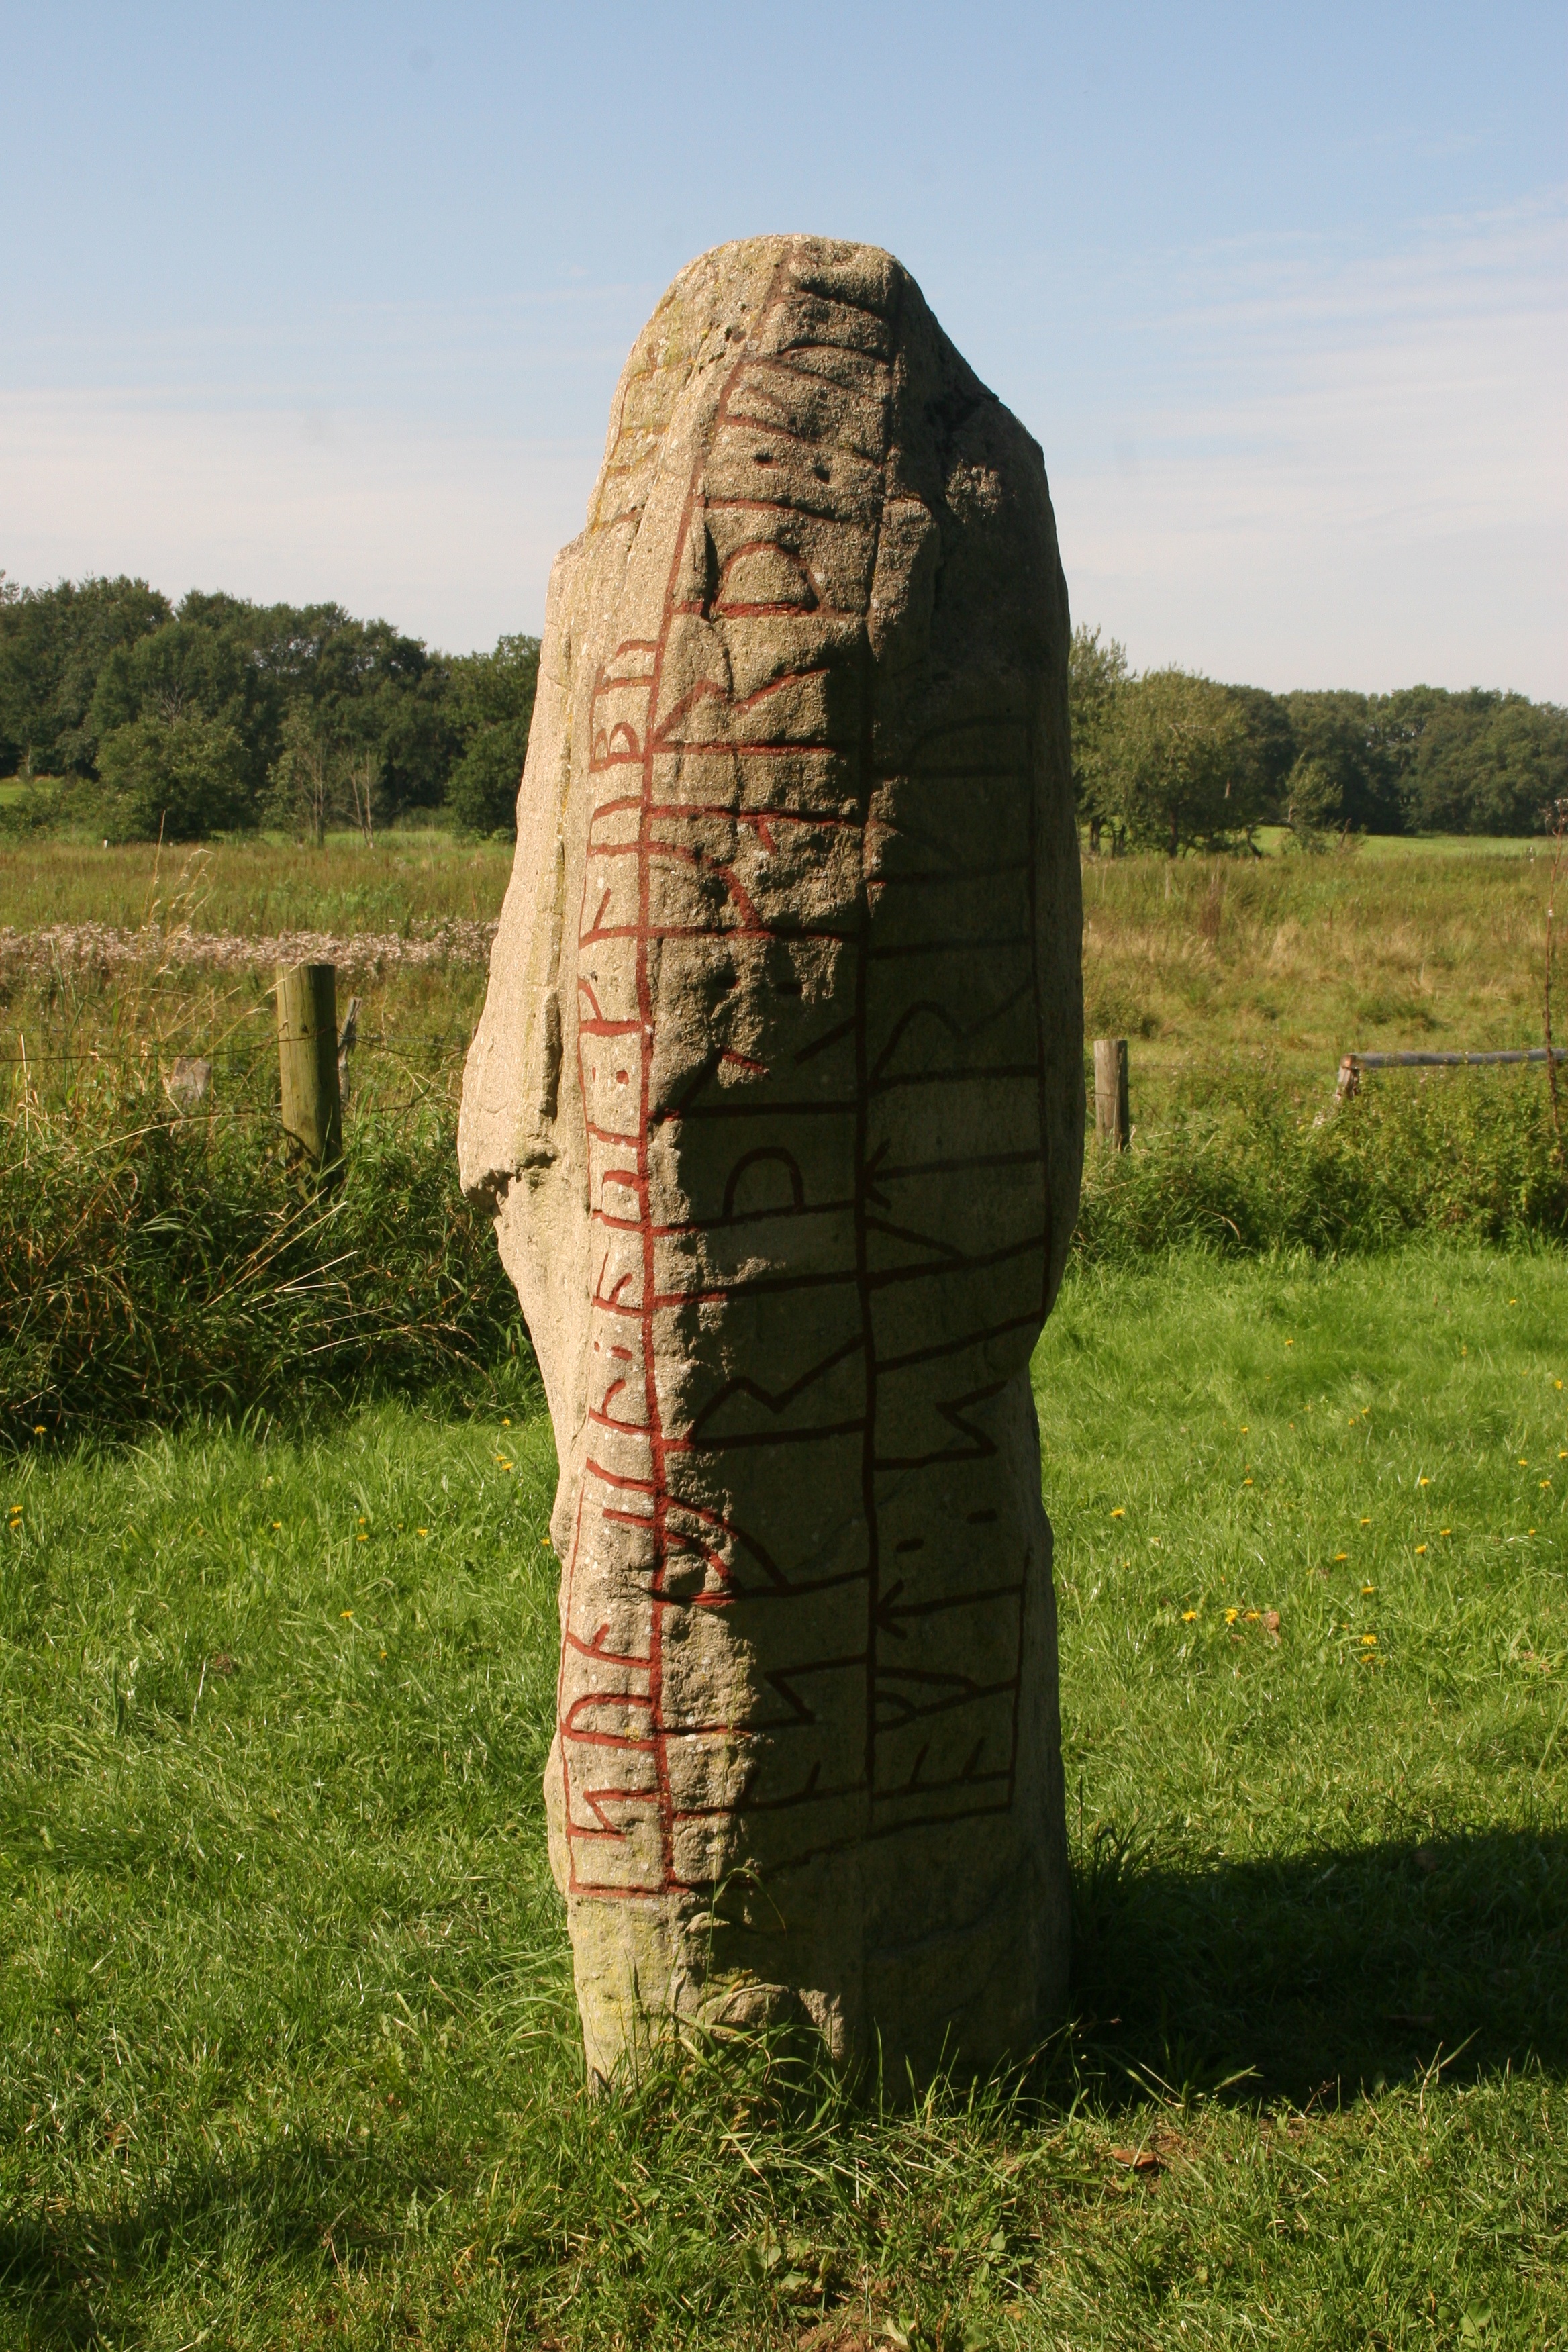
grass, rock, monument, museum, sculpture, art, viking, monolith, stele, rural area, ancient history, rune stone, shark taboo